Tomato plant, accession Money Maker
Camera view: vertical (180 deg); turntable rotation: 210 degrees
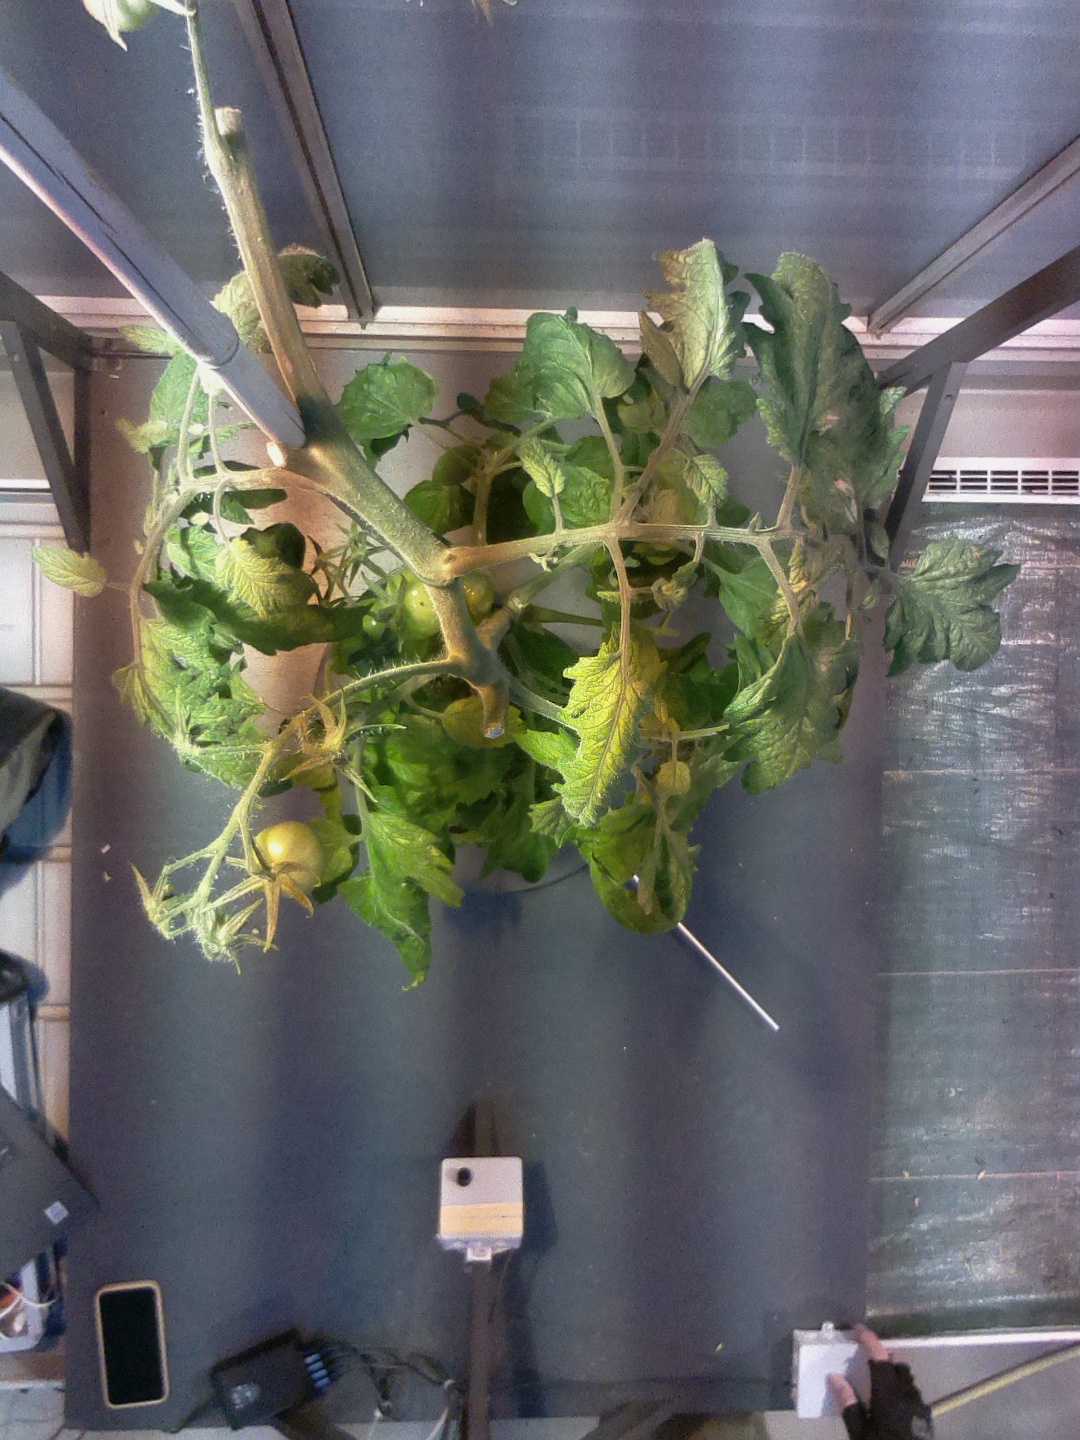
BBCH growth stage 78: 80% -90% of final fruit size